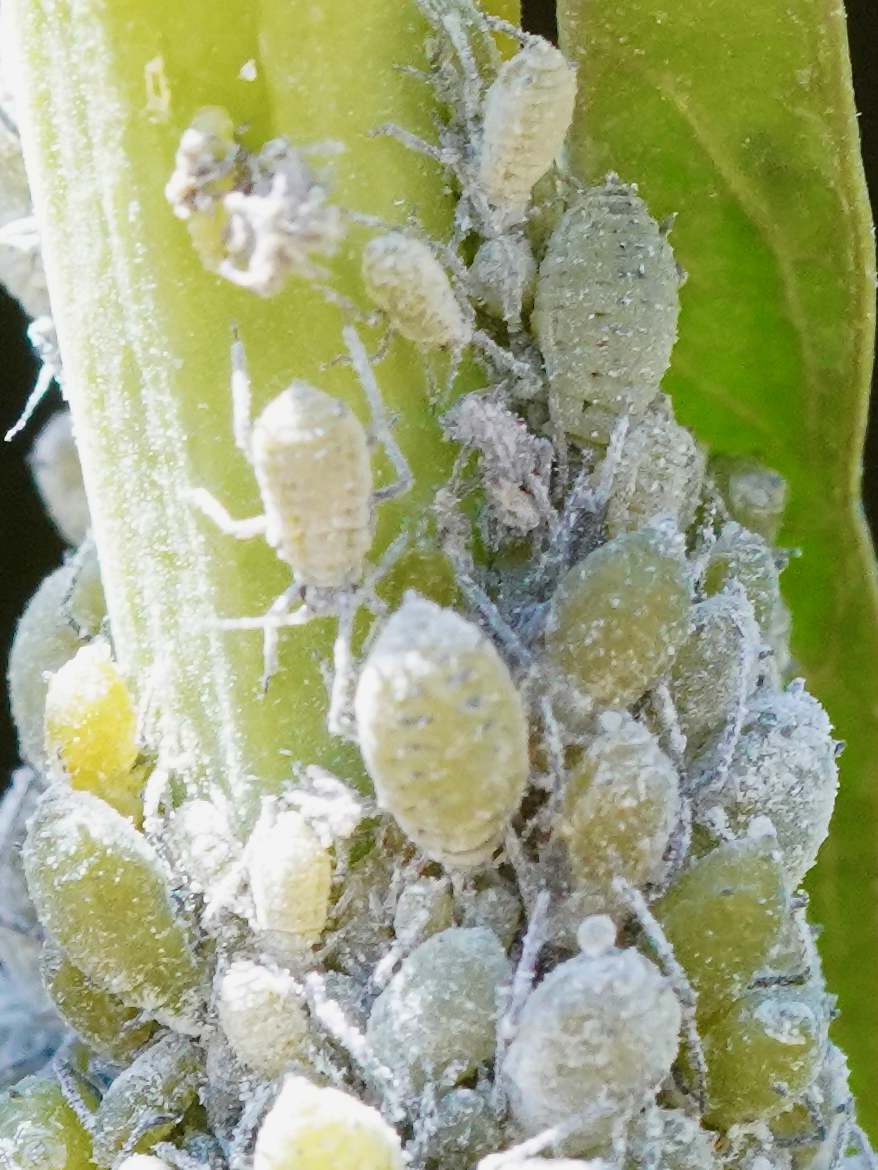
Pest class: cabbage_aphid